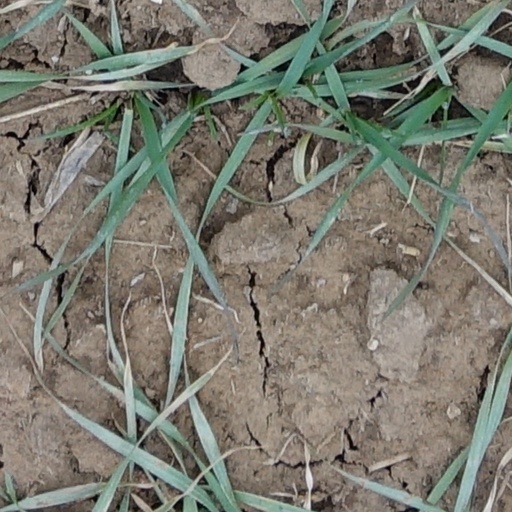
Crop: wheat